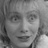
Emotion: happy